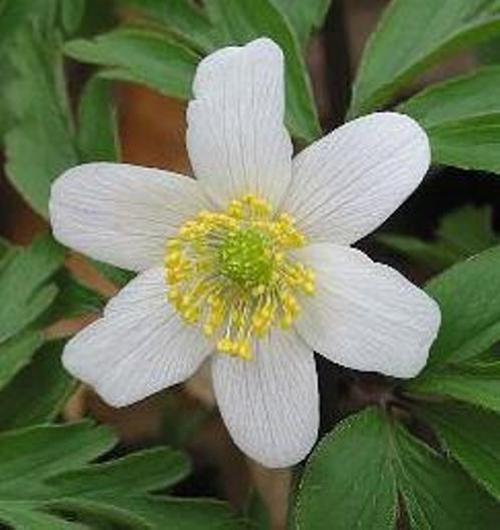
Label: windflower